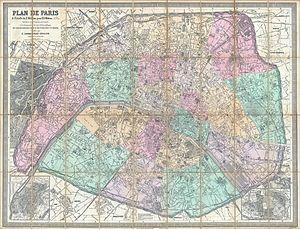
Cet article recense les plans de Paris, en France.